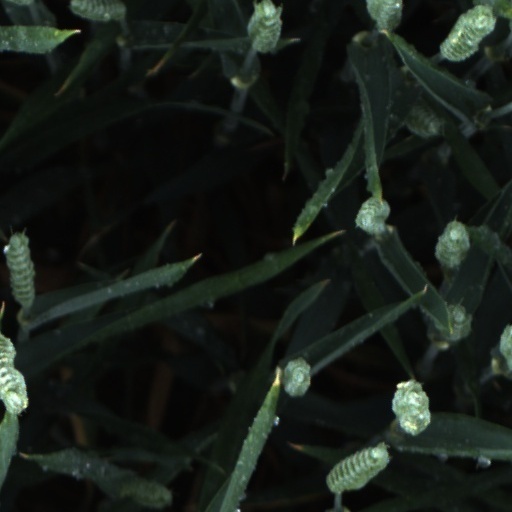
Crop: wheat